Yoita Domain

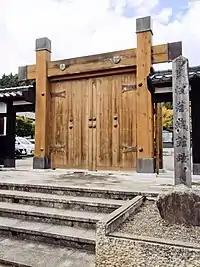
Gate of the Yoita Jin'ya

Yoita Domain began as a 10,000 "koku" holding created in 1634 for Makino Yasunari (1617–1658), a younger son of Makino Tadanari, 1st "daimyō" of Nagaoka Domain. The site of Yoita Jin'ya was the former residence of Uesugi Kagekatsu's senior retainer. Naoe Kanetsugu. The Makino ruled for three generations, and were transferred to Komoro Domain in Shinano Province in 1689. The territory reverted for a brief period to "tenryō" status from 1689-1705.